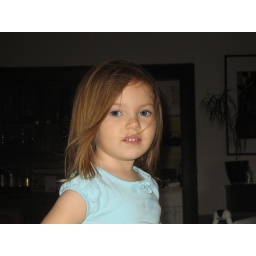
Nika in blue shirt